Flag of the United Arab Emirates

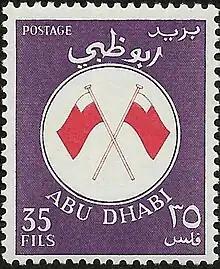
Abu Dhabi's flag on a 1967 Abu Dhabi stamp.

The flag of Abu Dhabi is a red flag with a white rectangle at the top-left corner. According to the 1820 General Maritime Treaty with the British, in times of war a full red flag would be used by the Bani Yas (Abu Dhabi and Dubai).